Vasil Aprilov

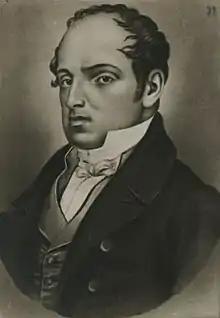
Depiction of Aprilov

Vasil Evstatiev Aprilov (21 July 1789 – 2 October 1847) was a Bulgarian educator, merchant, philanthropist, writer and a national activist. Aprilov was a leading figure of the Bulgarian National Revival. He contributed to the establishment of secular Bulgarian education and the modern Bulgarian school.